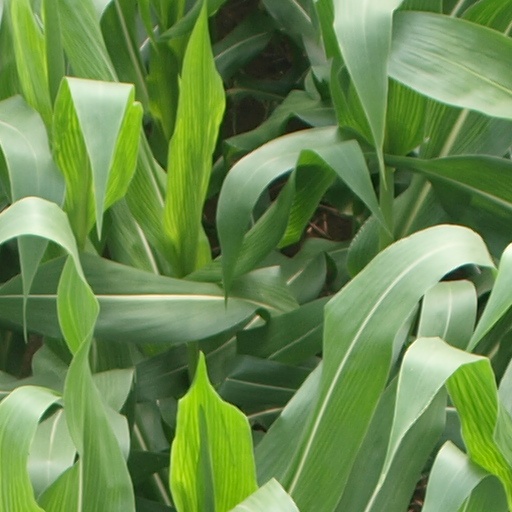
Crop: maize; corn